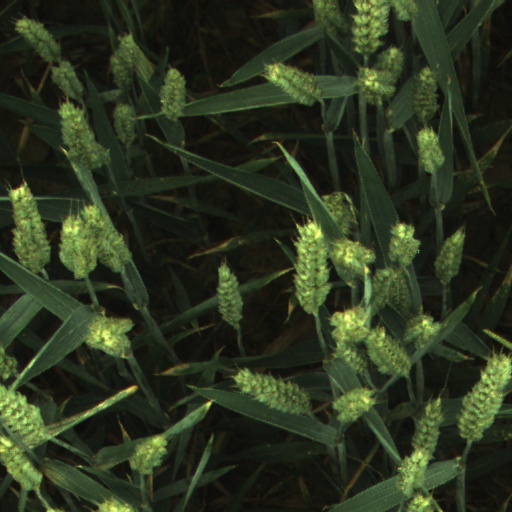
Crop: wheat